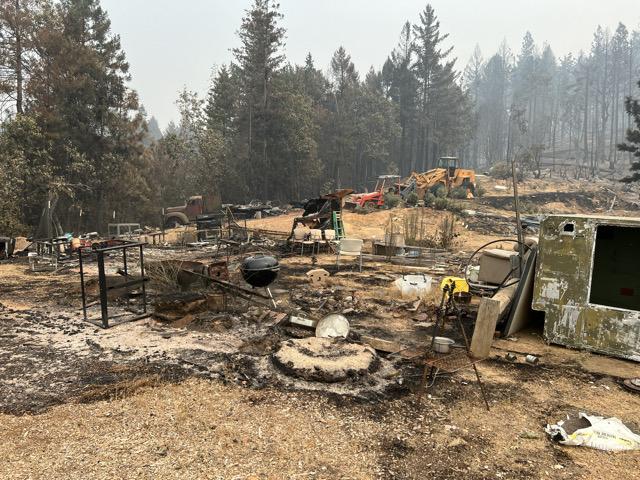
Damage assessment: destroyed